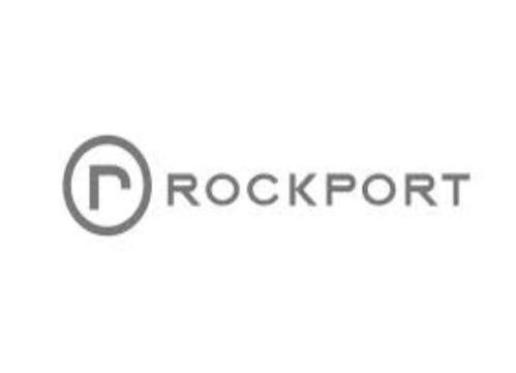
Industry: Clothes